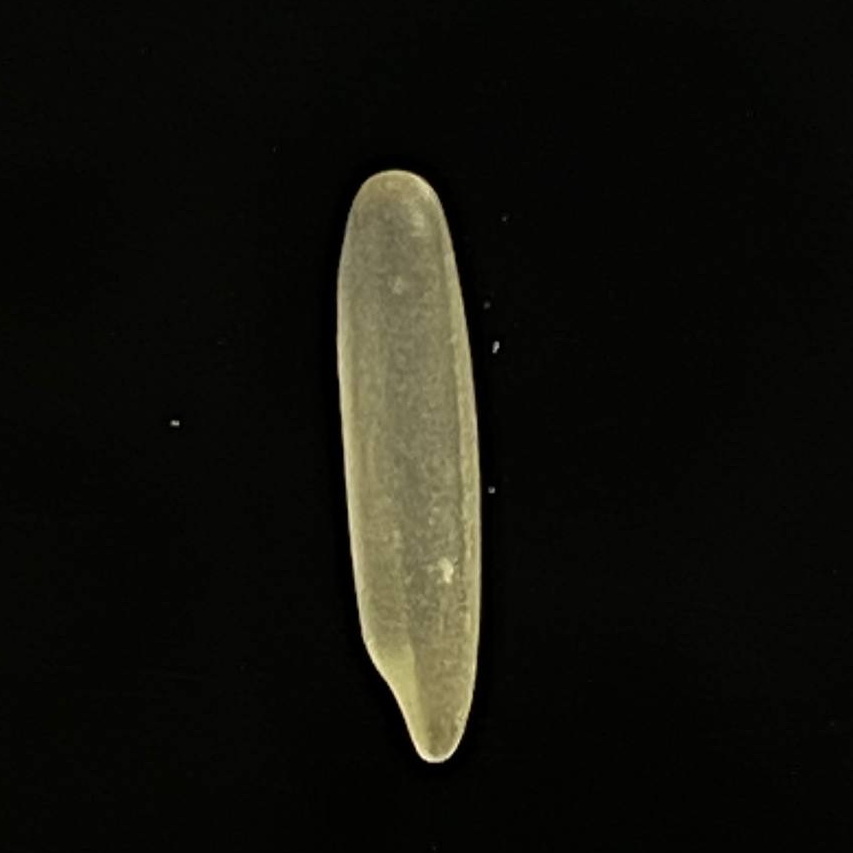
Rice variety: Bashmoti